The Great British Bake Off series 8

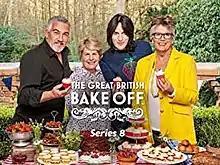
British digital release

The eighth series of "The Great British Bake Off" began on 29 August 2017, with this being the first of "The Great British Bake Off" to be broadcast on Channel 4, after the production company Love Productions moved the show from BBC One. It is the first series for new hosts Noel Fielding and Sandi Toksvig, and new judge Prue Leith.